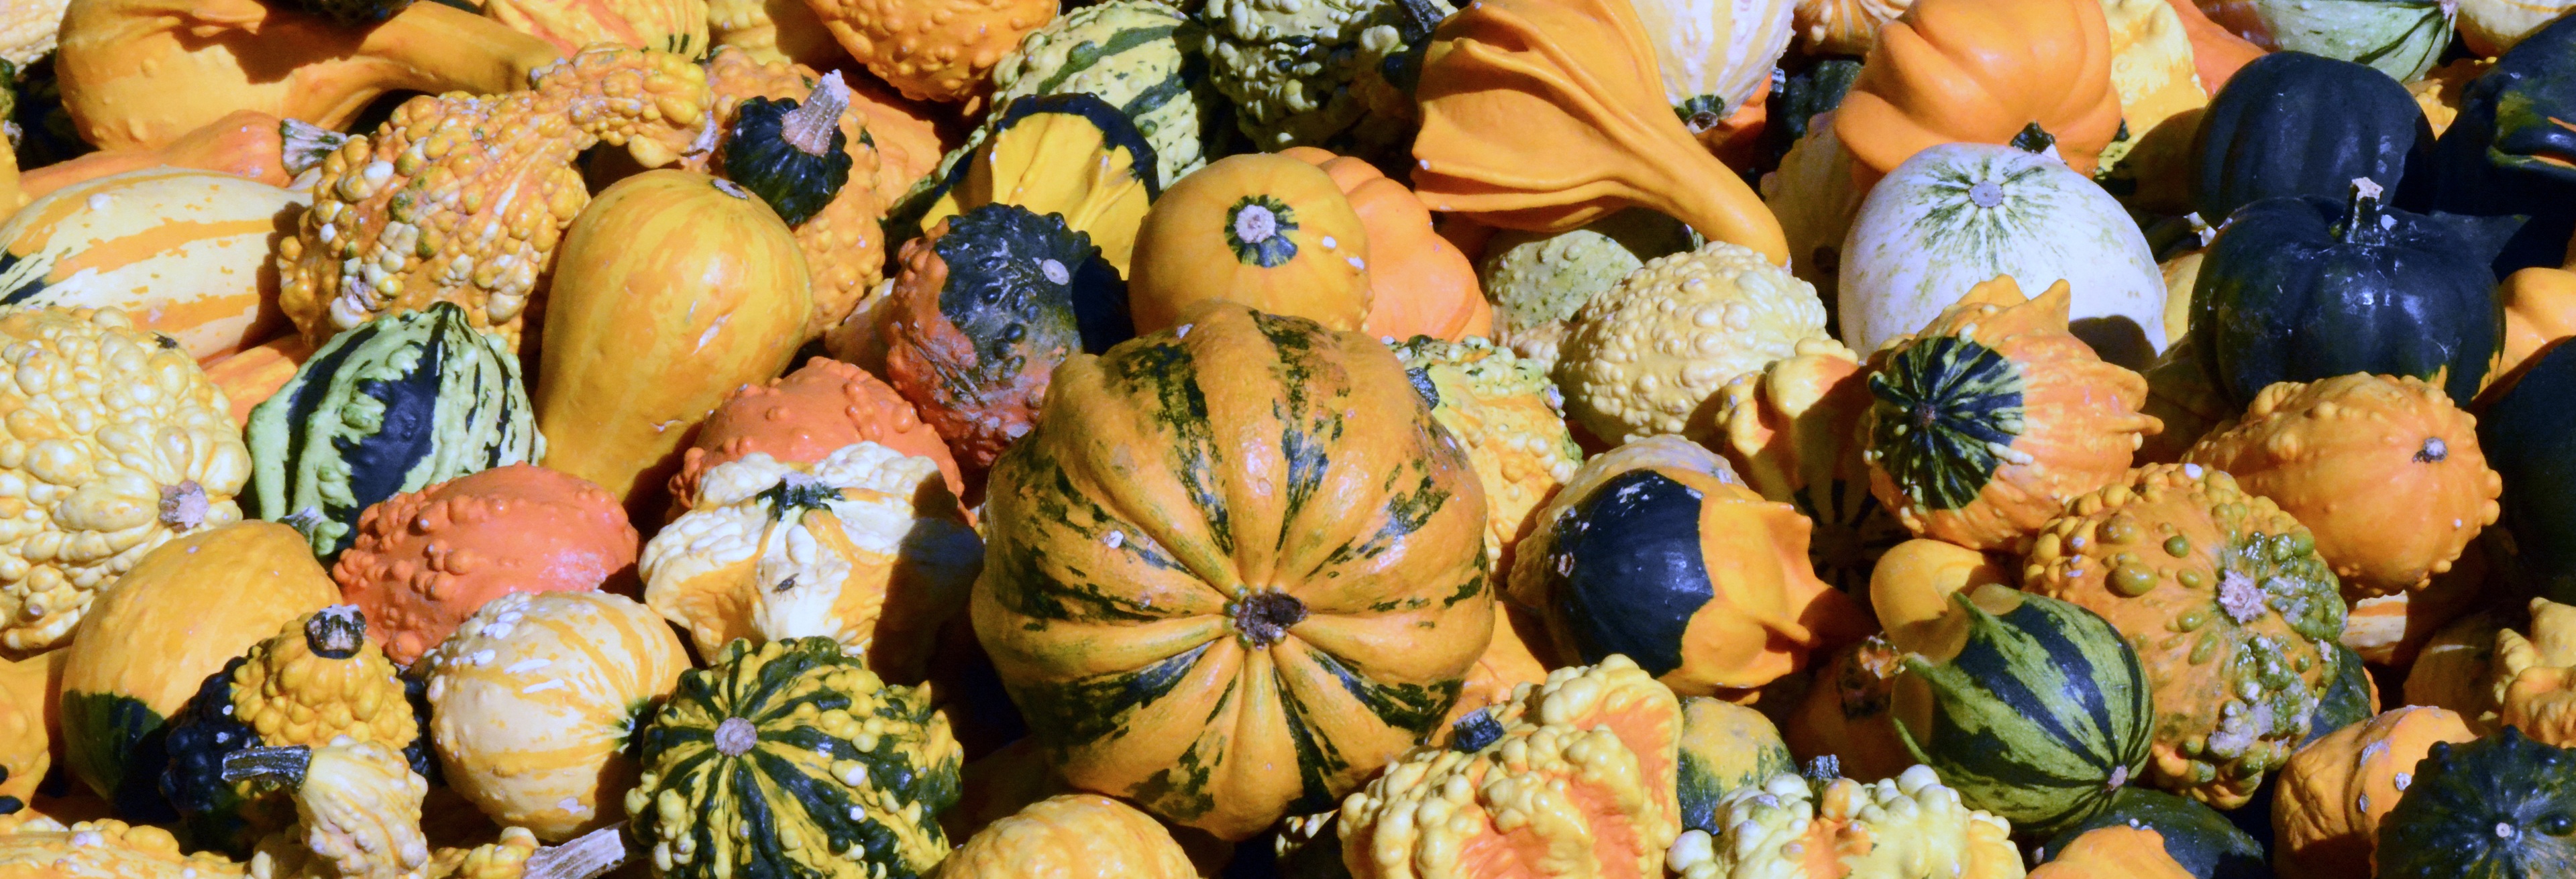
nature, structure, white, flower, decoration, orange, food, green, harvest, produce, banner, autumn, pumpkin, halloween, market, yellow, gourd, nap, stalk, thanksgiving, decorative, vegetables, stripes, carving, autumn decoration, autumn motives, header, head image